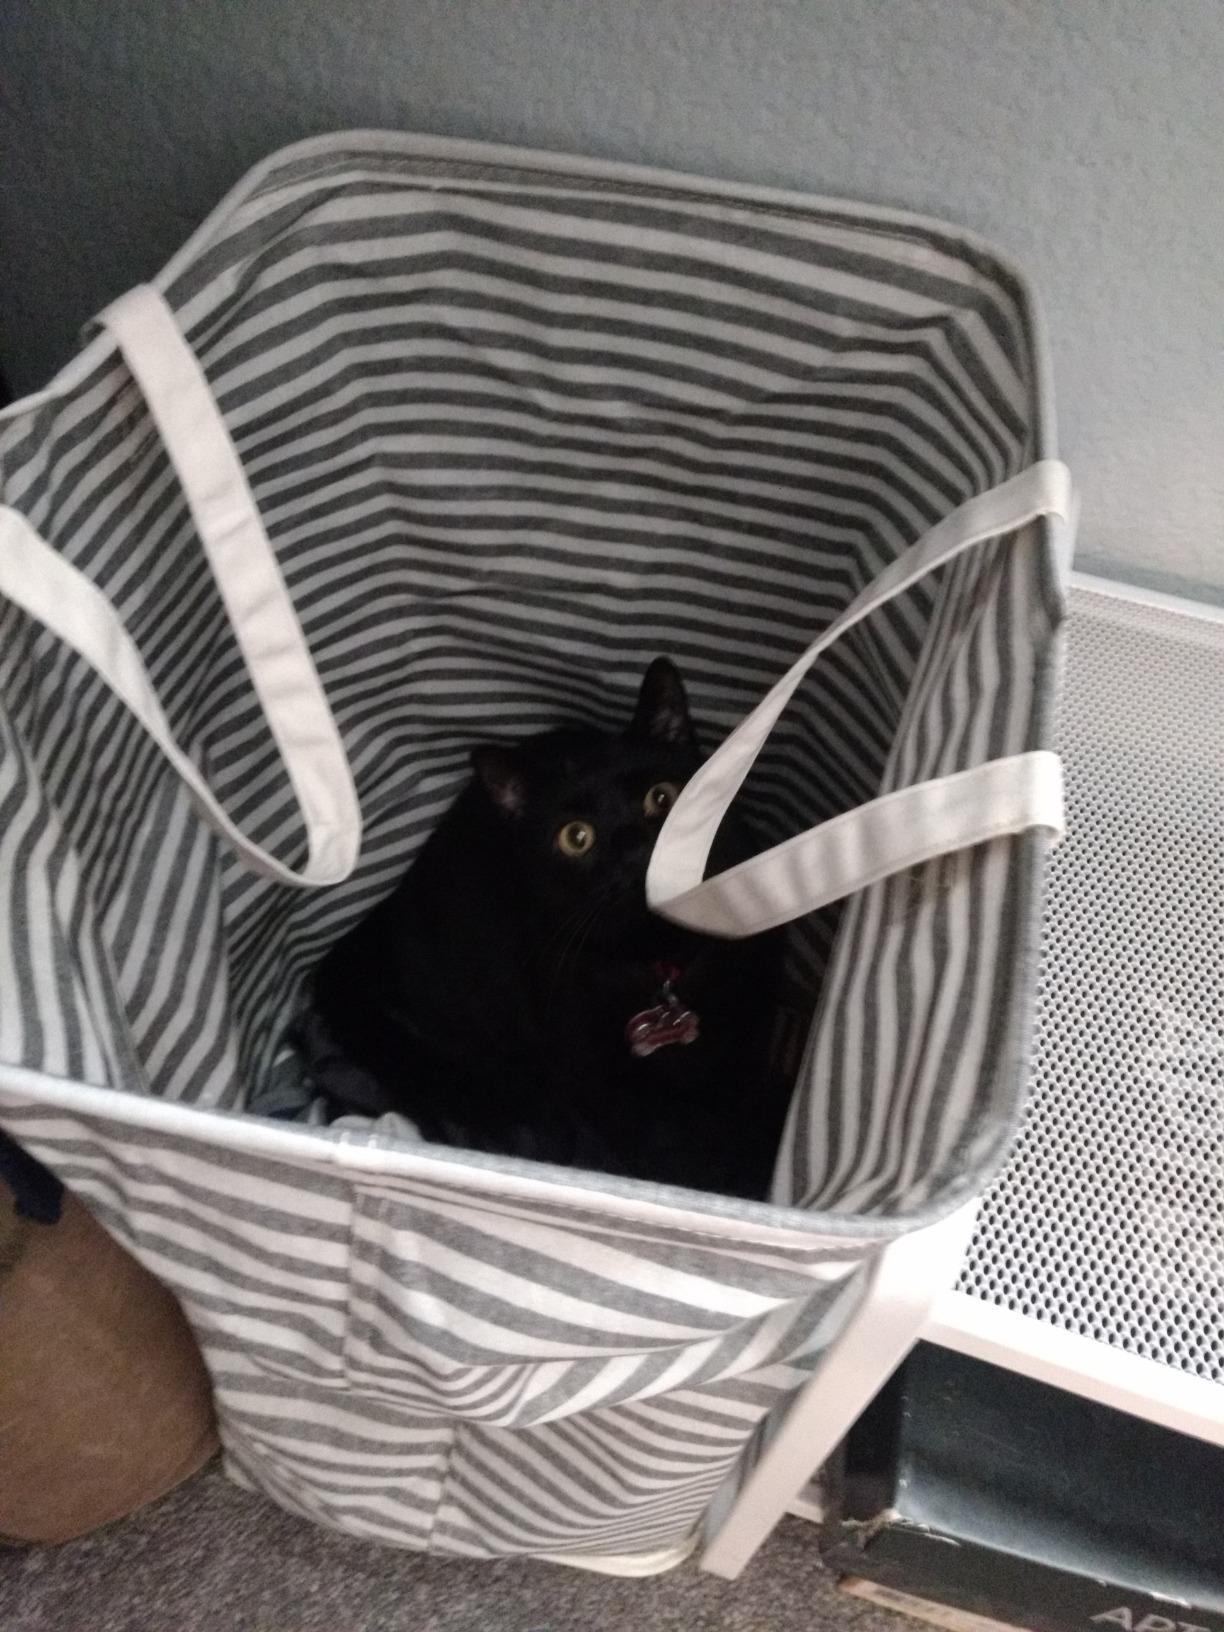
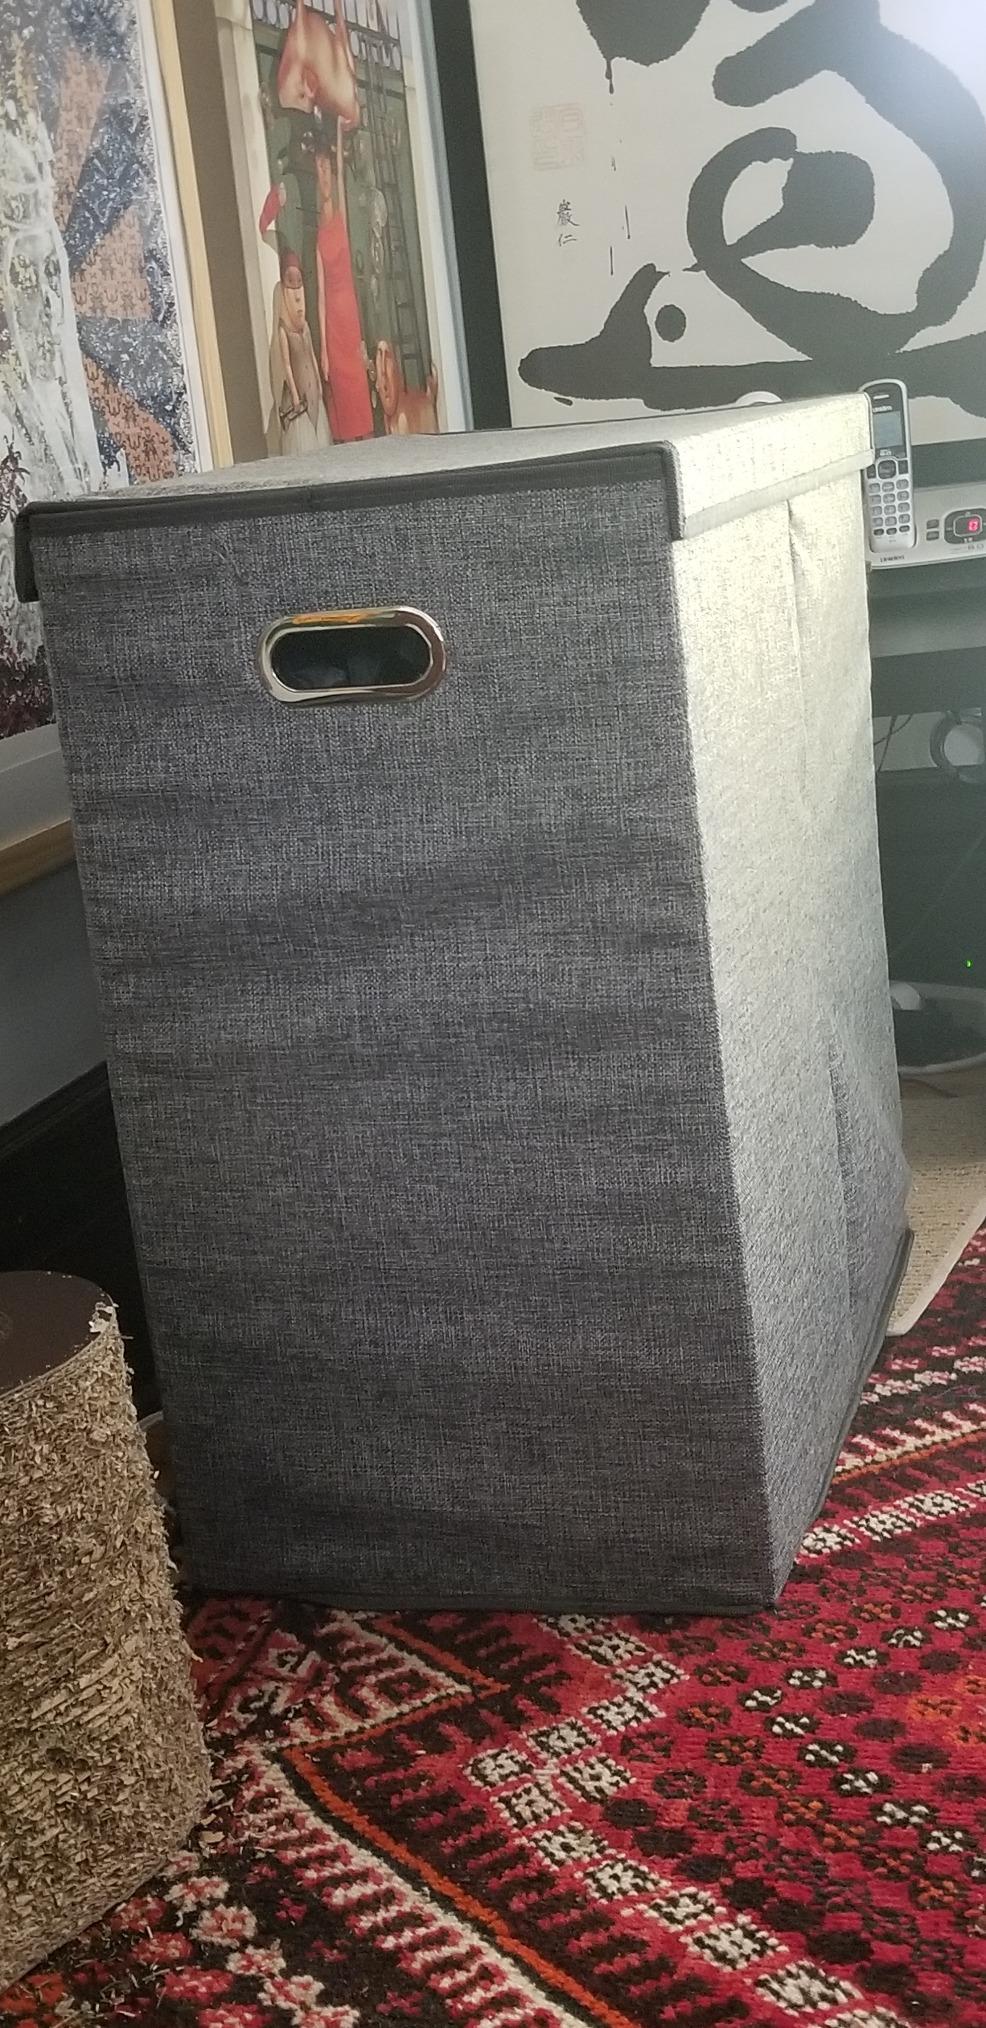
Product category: items_hamper
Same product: no